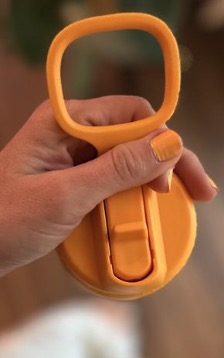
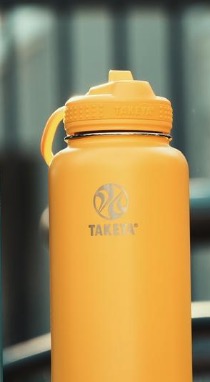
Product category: misc
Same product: yes